Waterford Steamship Company

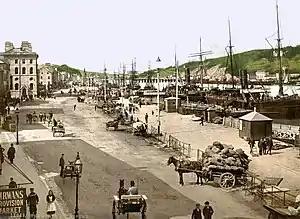
Waterford Quay between ca. 1890 and ca. 1900

The Waterford Steamship Company ran 13 steamers to Bristol, Liverpool, and Irish ports. Services had been operating before 1836, but it was reorganized and registered as a new company this year.